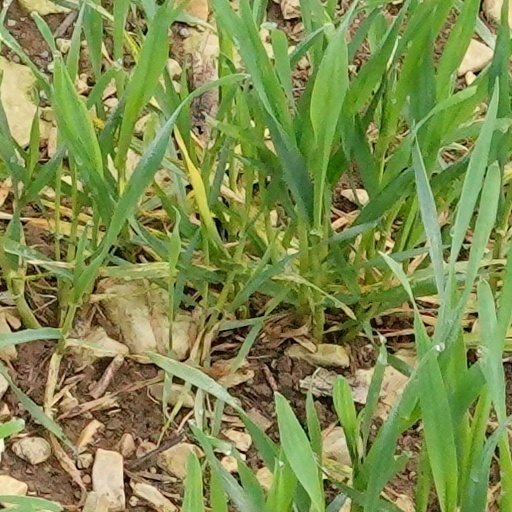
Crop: wheat